Vídeo Show

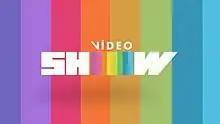

Vídeo Show was a long-running Brazilian television program on Rede Globo that aired from 20 March 1983 to 11 January 2019. From its debut in 1983 to 1994, the show aired weekly. From 1994 to 2019, it aired from Monday to Friday at 2p.m. following "Jornal Hoje" and was one of the network's most-watched afternoon shows.